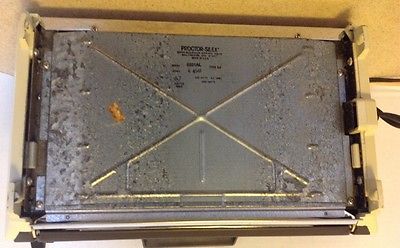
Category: toaster